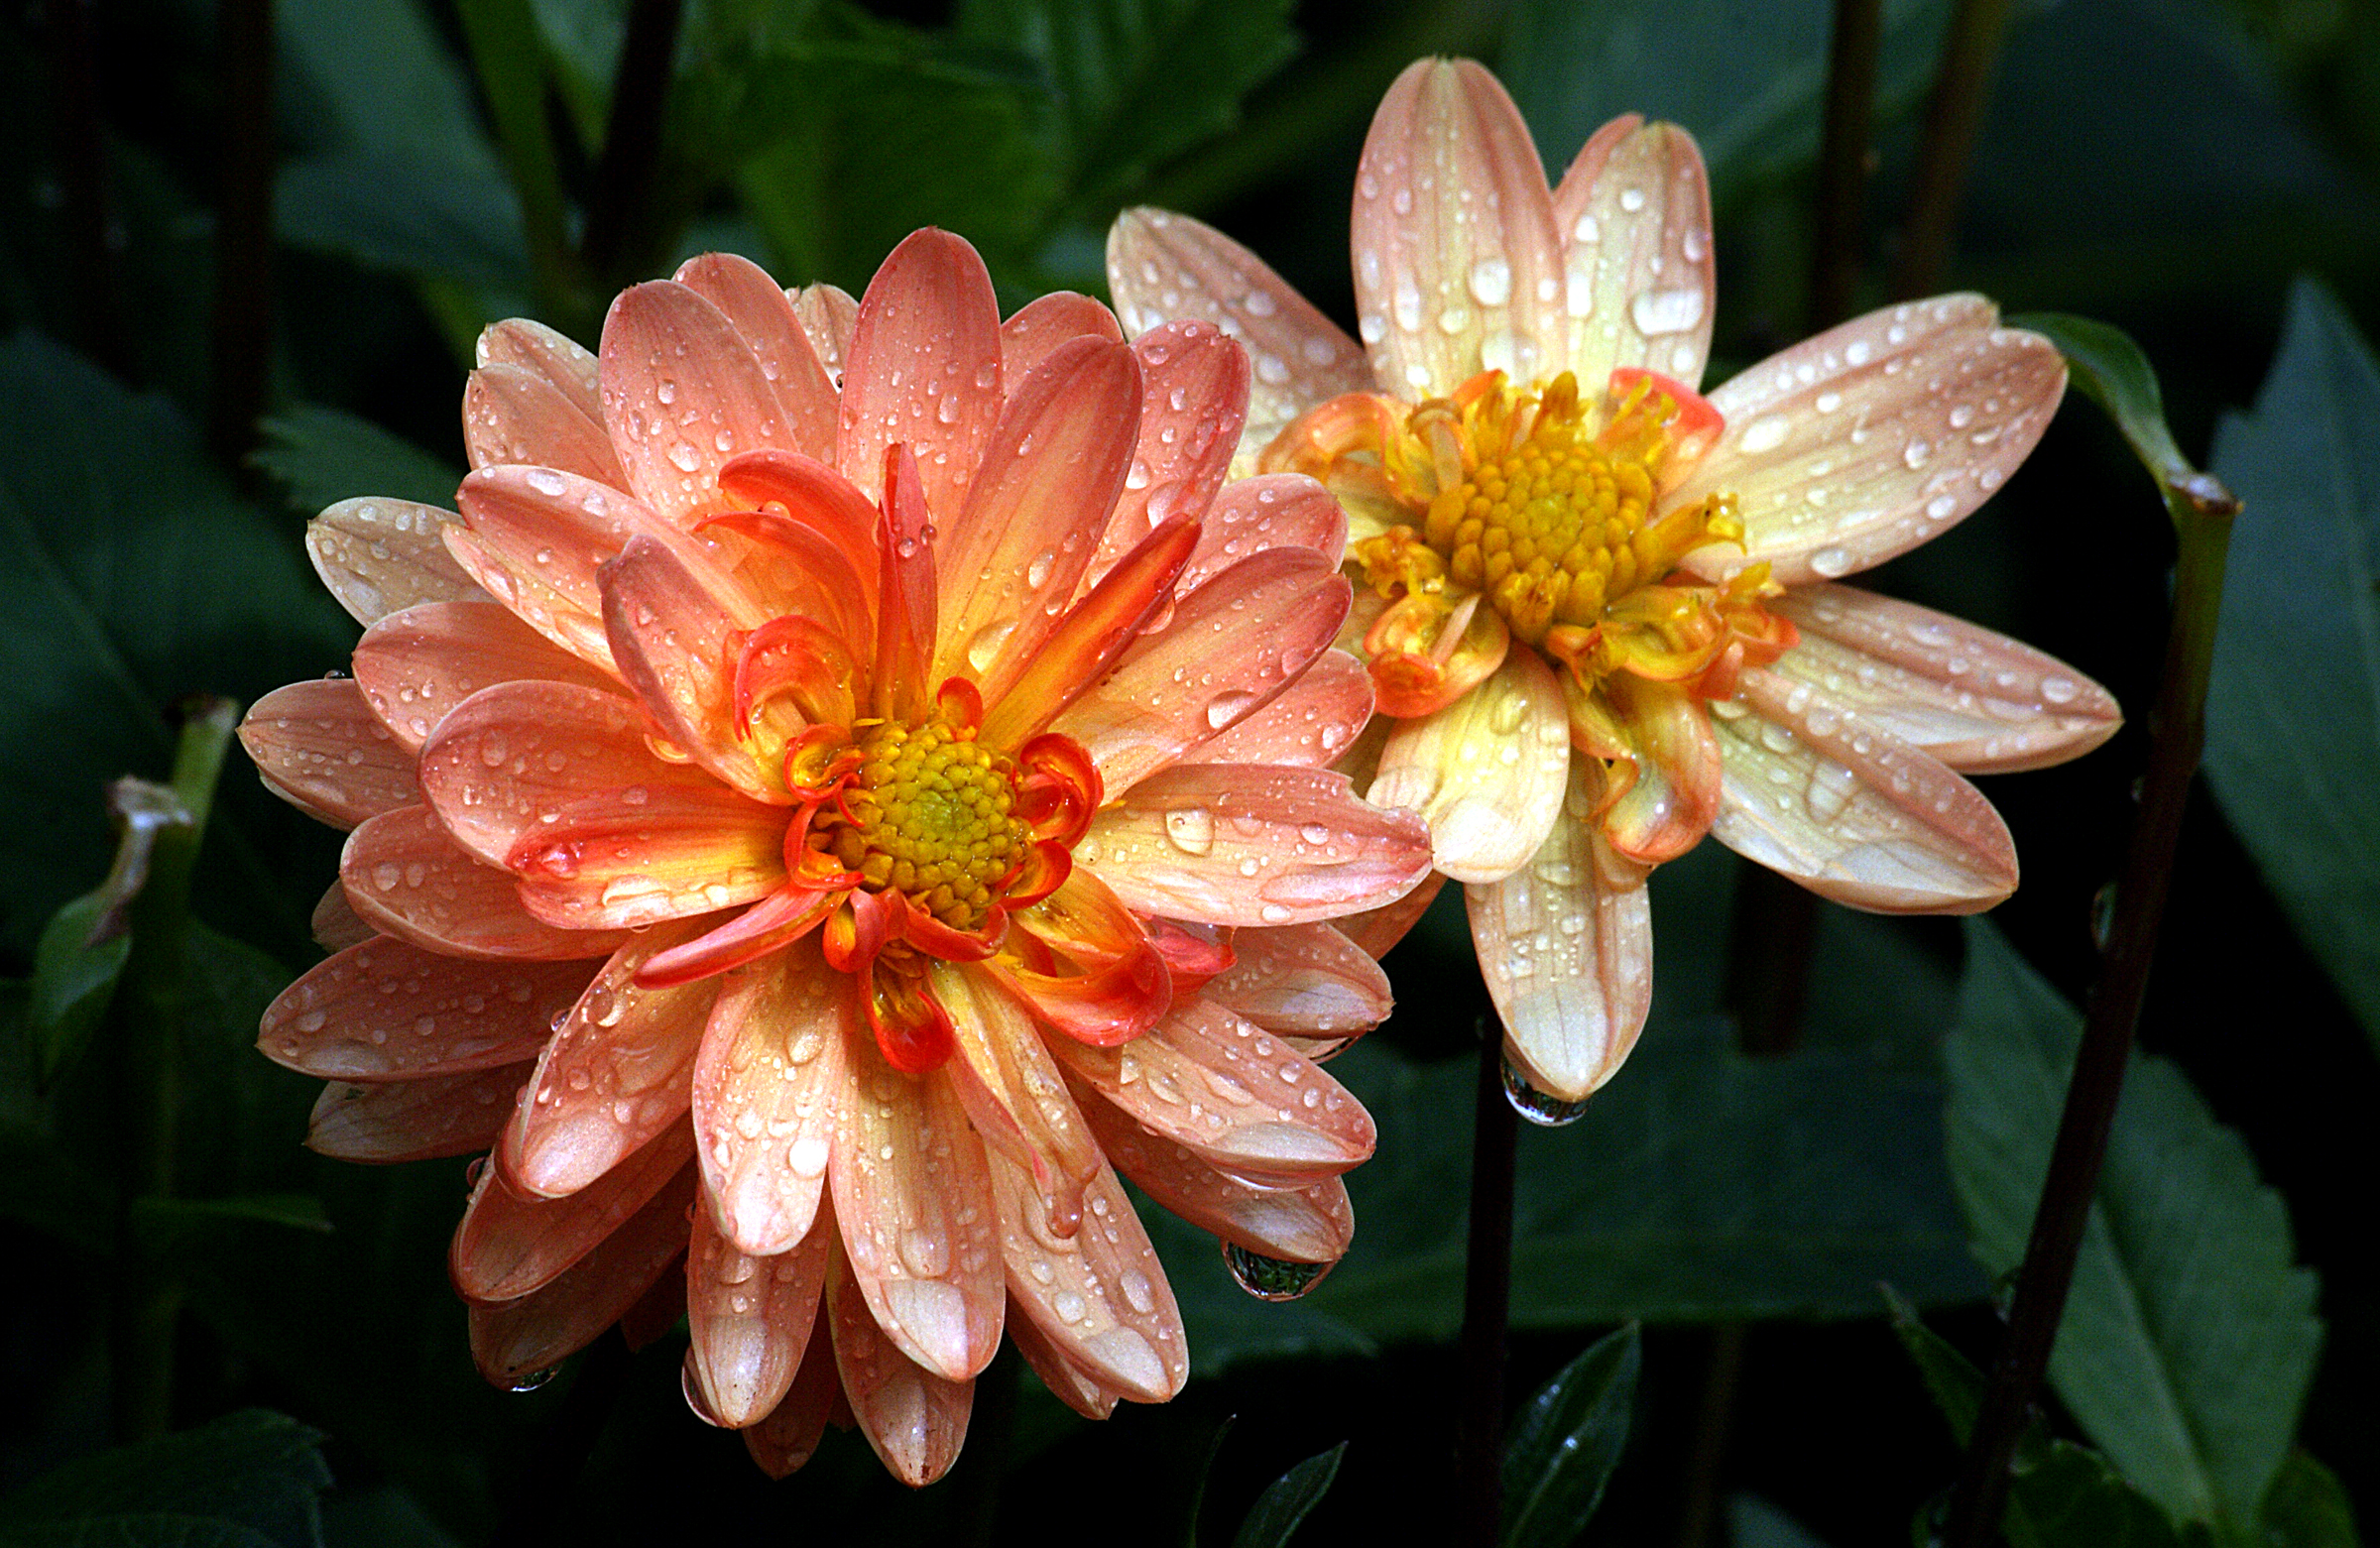
blossom, plant, flower, petal, botany, flora, flowers, dahlia, lily, sonydslra300, dahlias, macro photography, daliheataratahisunrise, flowering plant, daisy family, land plant